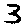
Label: 3